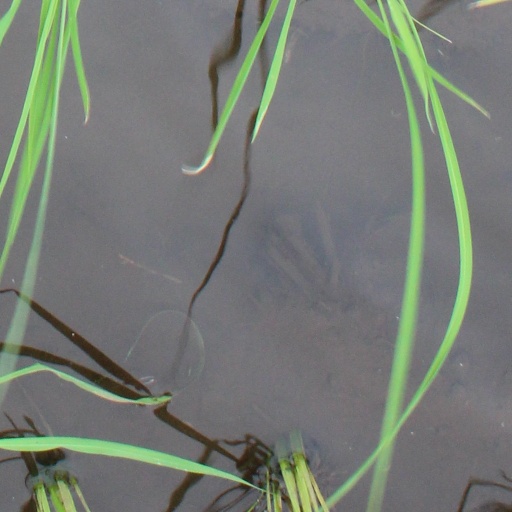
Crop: rice